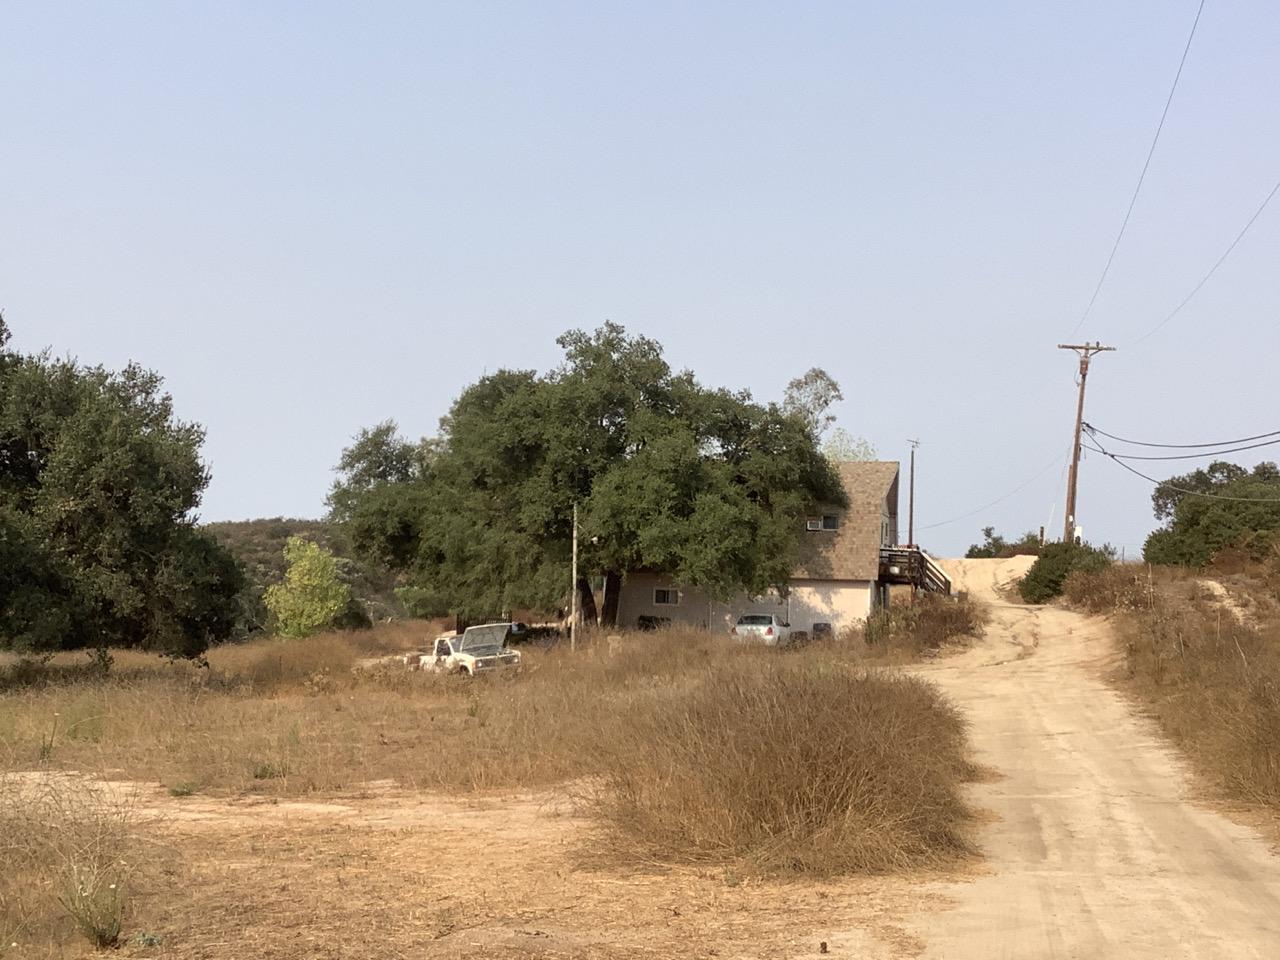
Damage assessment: no_damage